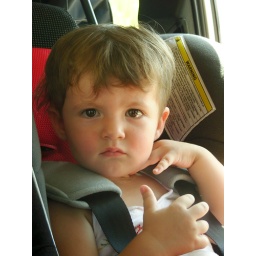
Grace Campitelli in car seat